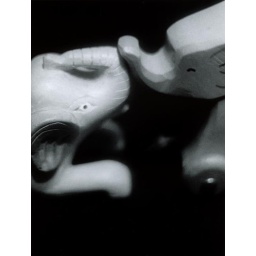
They are toys with which my children played long time ago. I took them by black and white film.